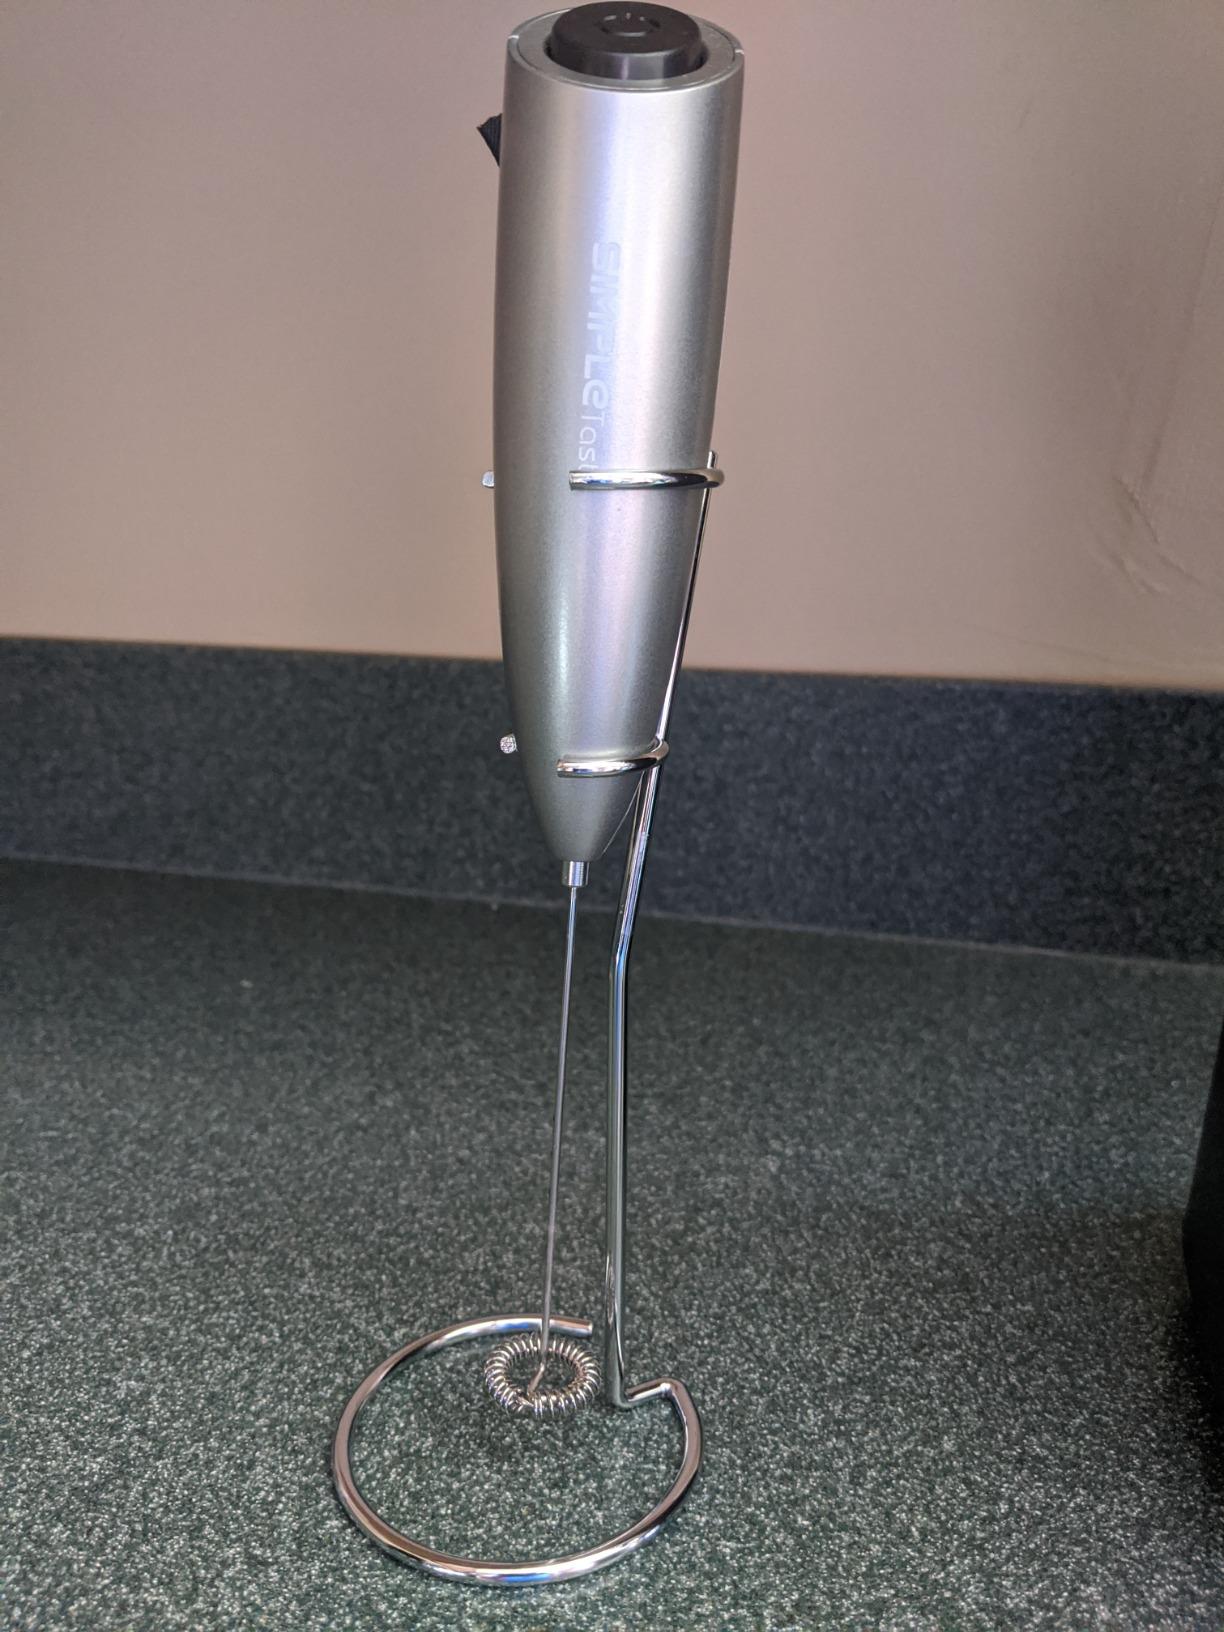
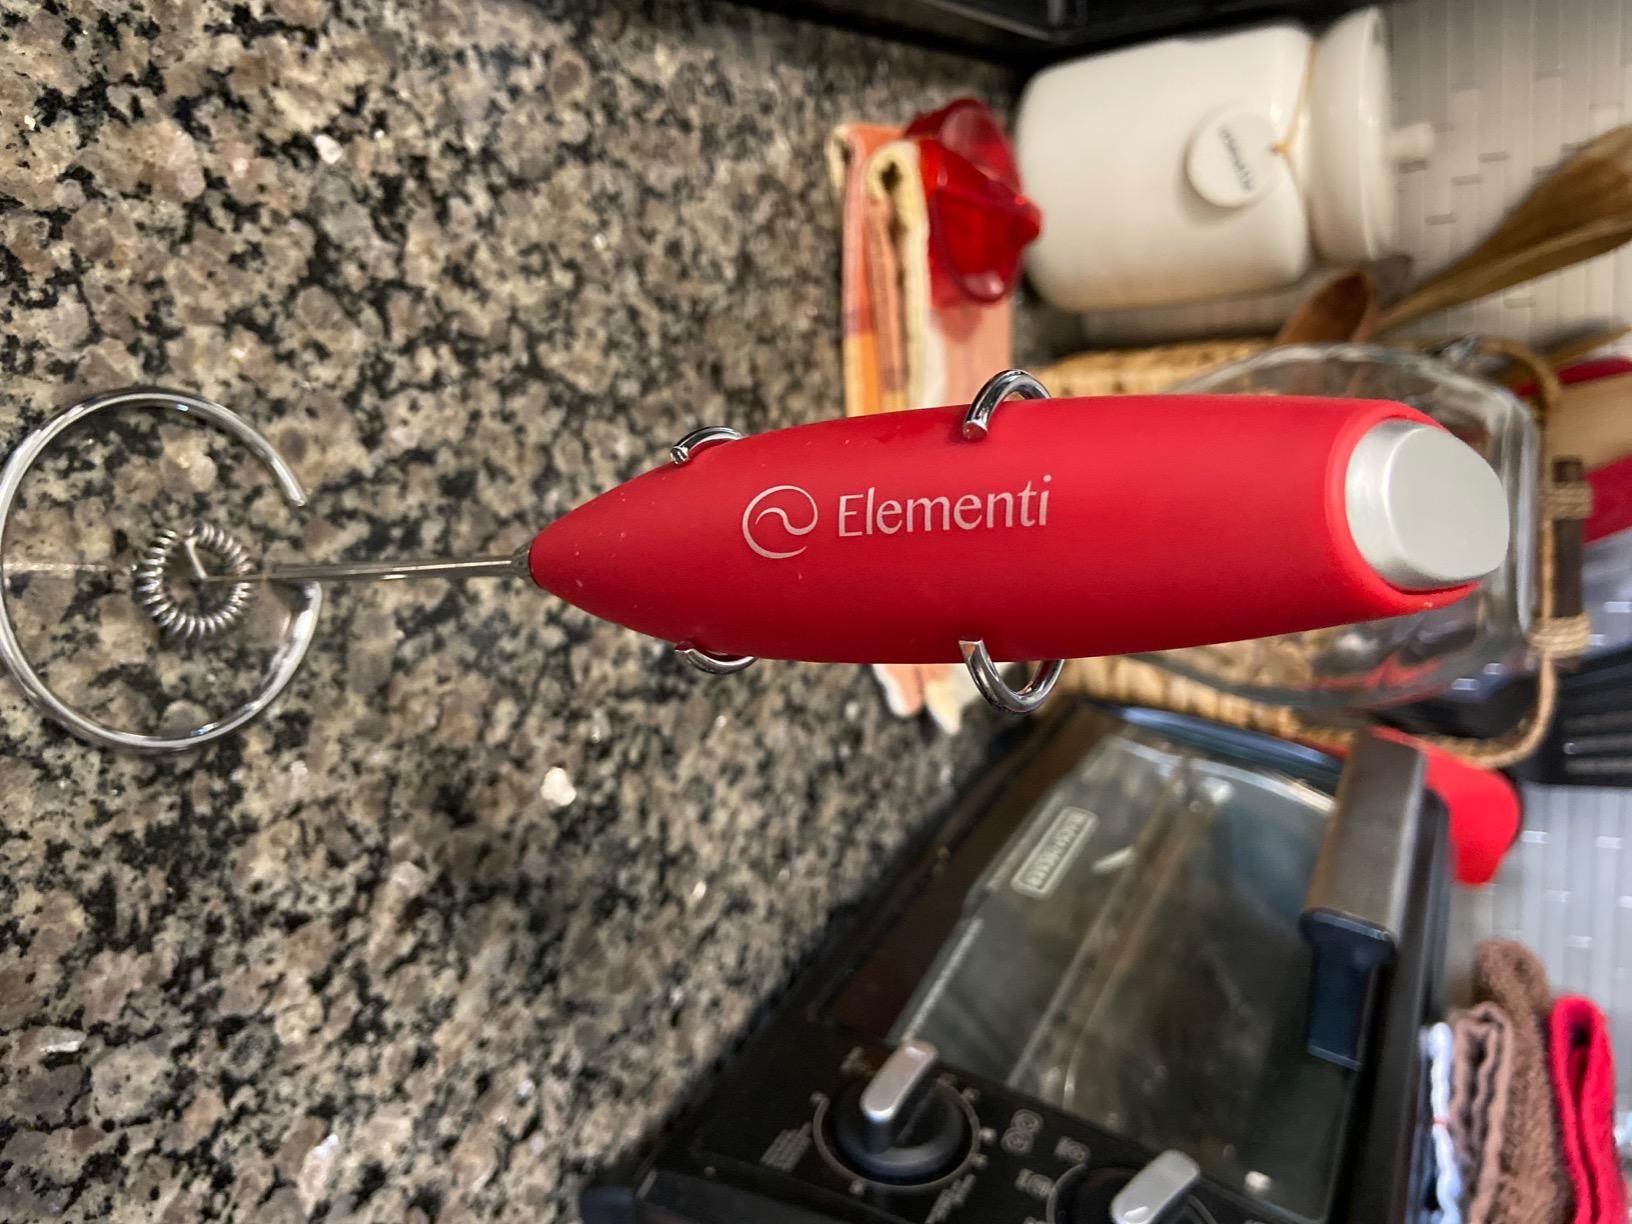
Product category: items_mixer
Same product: no